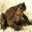
Label: frog